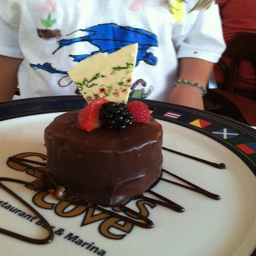
An individual chocolate layer cake decorated with a crisp and some berries.
A small chocolate dessert decorates with berries and chocolate
A small chocolate cake sitting on top of a white plate.
A  person by a very nice looking cake.
a plate with some chocolate cake on it